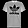
Label: T - shirt / top